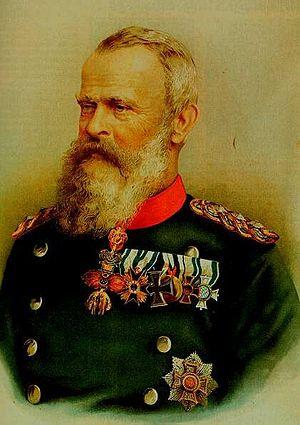
Léopold ou Leopold est un nom propre qui peut désigner :
Un régent est une personne titulaire d'une régence.